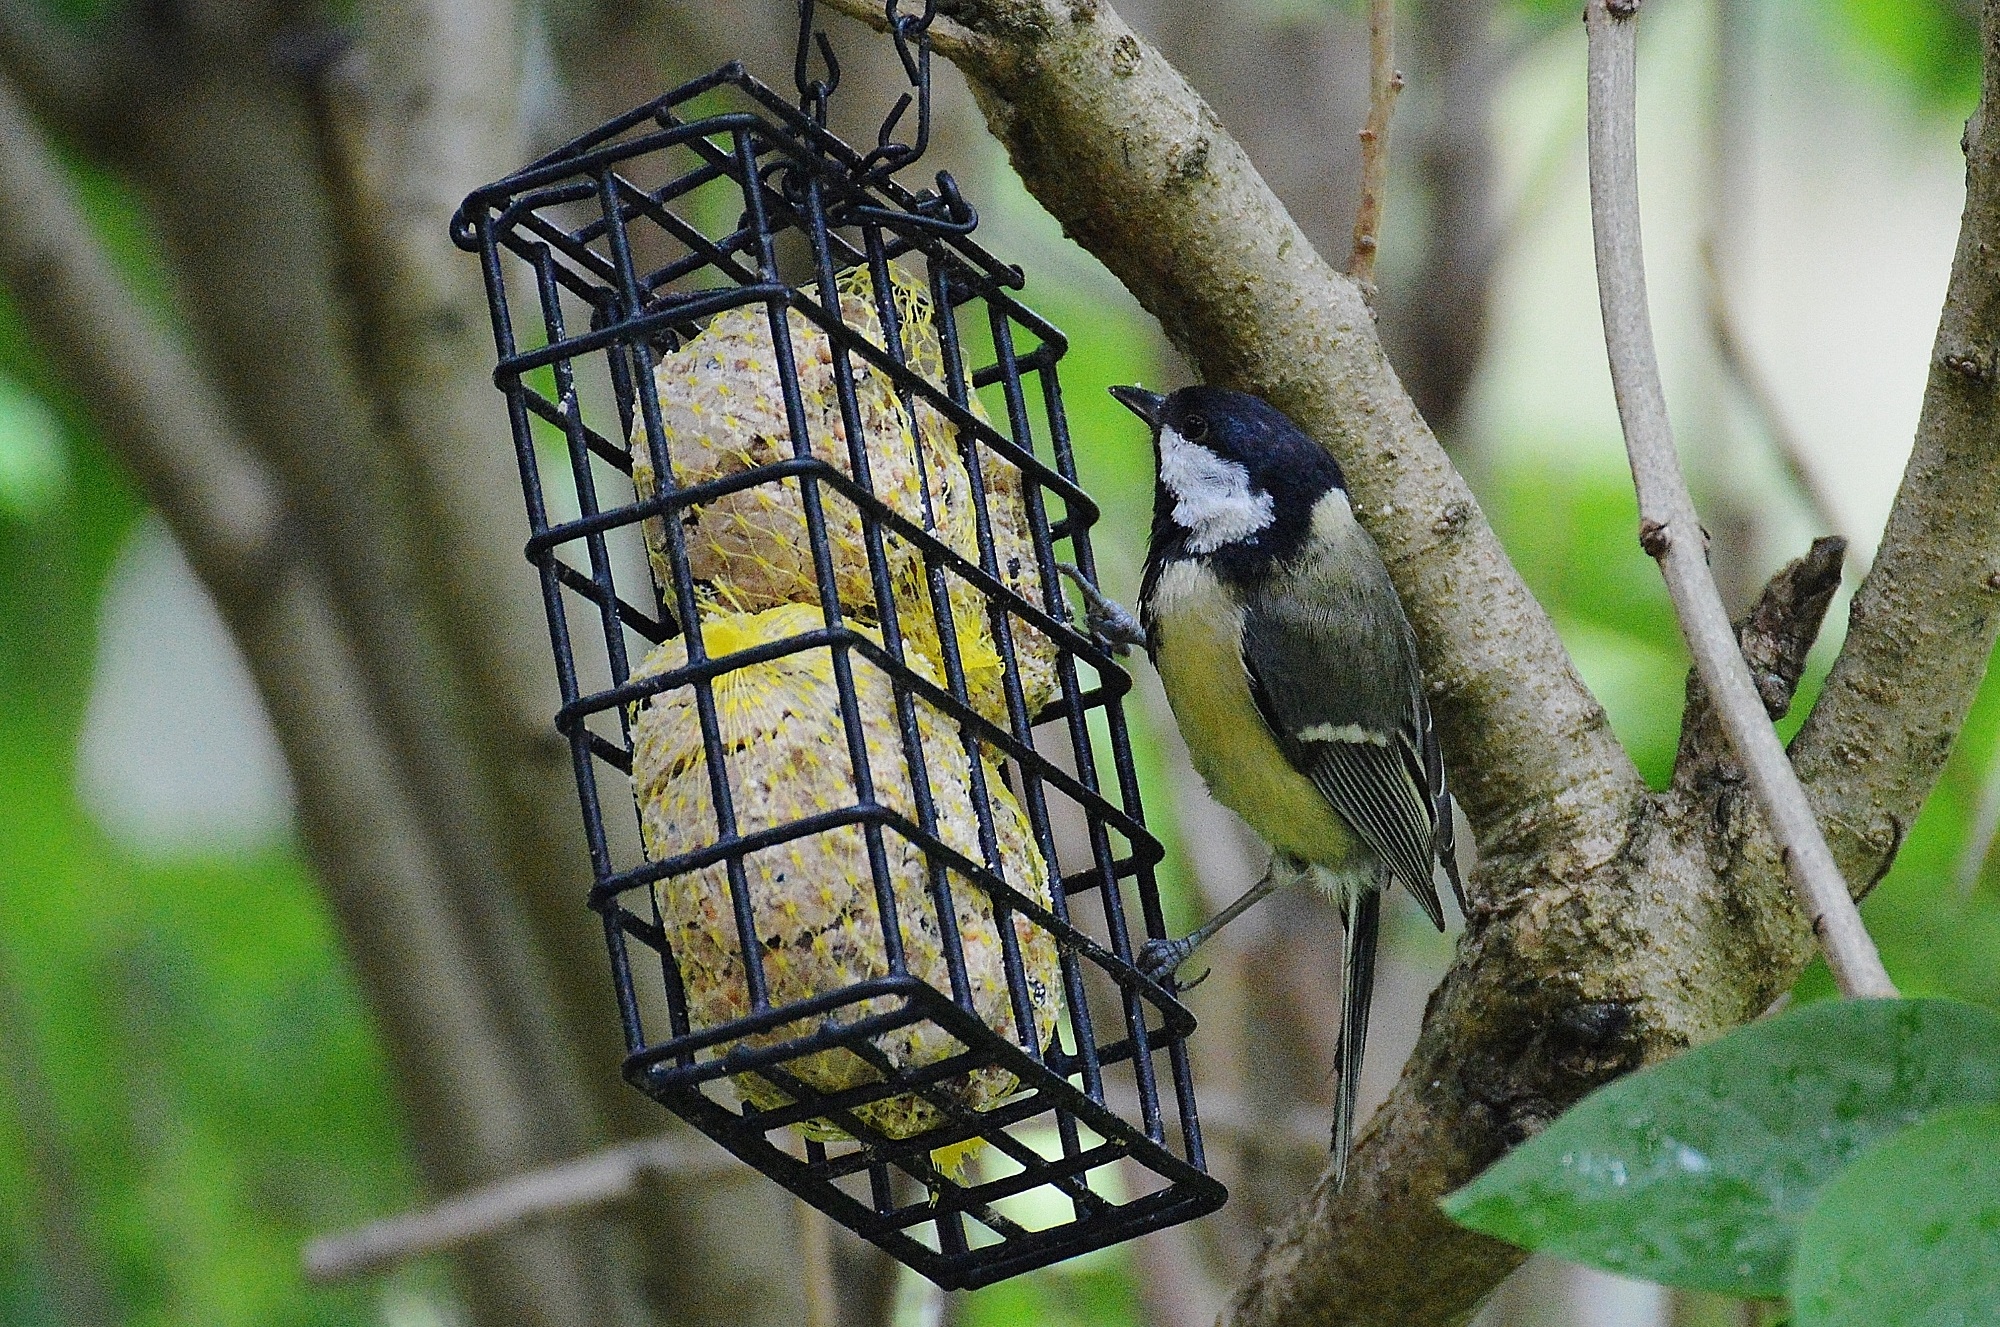
nature, branch, bird, animal, fly, wildlife, feed, zoo, green, fauna, bird seed, parakeet, tit, small bird, fat balls